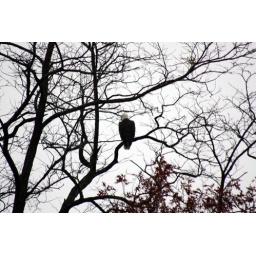
eagle just sitting in a tree over looking the lake. I need to get a bigger lens